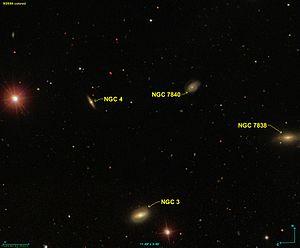
NGC 4. Image créée à l'aide du logiciel Aladin Sky Atlas du Centre de Données astronomiques de Strasbourg.
NGC 4 est une galaxie lenticulaire située dans la constellation des Poissons.